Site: brandenburg
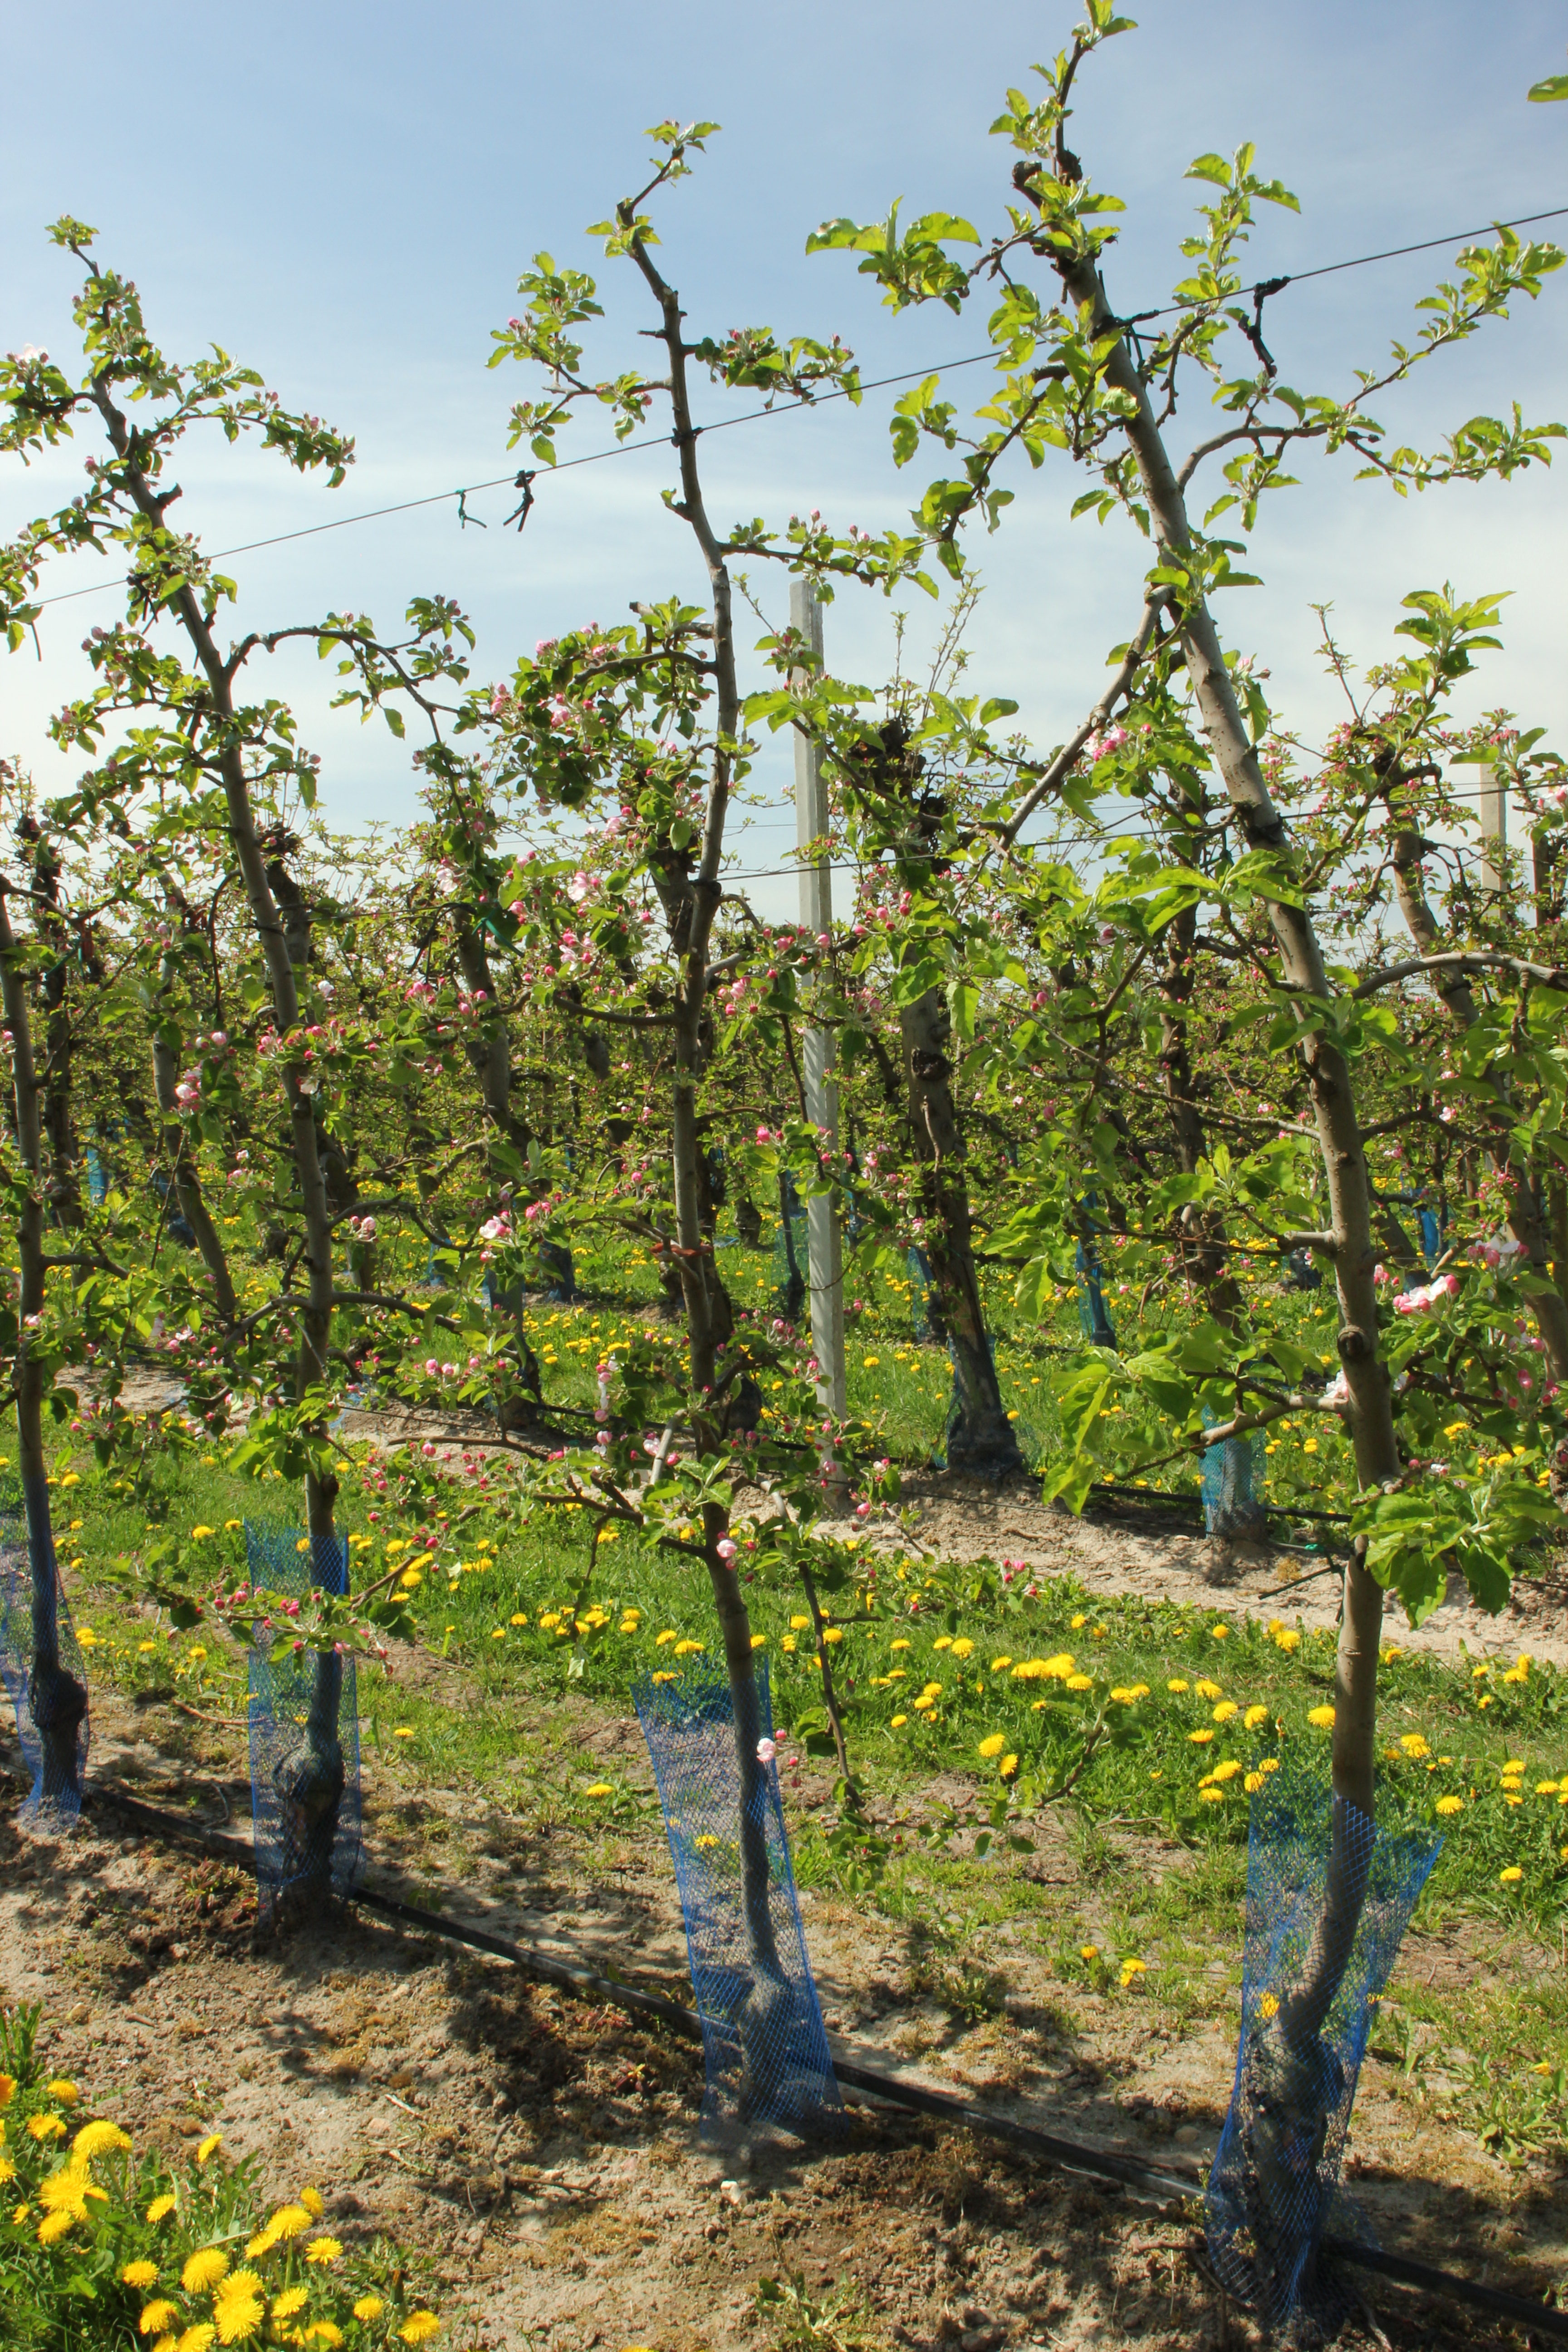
Growth stage (BBCH 57): Inflorescence emergence